Natasha Lyonne

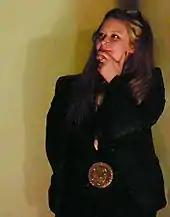
Lyonne at a screening of "The Immaculate Conception of Little Dizzle" in 2009.

Lyonne played the part of Jeanne, a college activist fighting for lesbian equality, in the acclaimed 2000 television film "If These Walls Could Talk 2". She then appeared in the well-received Holocaust drama "The Grey Zone" (2001), and continued to work steadily through the early 2000s, in mainstream projects such as "Scary Movie 2", "Kate & Leopold" (both 2001) and "" (2004), as well as smaller productions such as "Zig Zag" (2002), "Die, Mommie, Die!", "Party Monster" (both 2003), "Madhouse" (2004), and "My Suicidal Sweetheart" (2005). Next, she headlined the 2009 experimental dark comedy "The Immaculate Conception of Little Dizzle", which was described as "relentlessly strange, courageous, and hyperactive" by "The Austin Chronicle". Her portrayal of Debbie Tennis, a psychotic serial killer, in the 2010 horror parody "All About Evil" was particularly well received, with "Film Threat" commenting, "[its director] rightfully treats Lyonne as the superstar she is, giving us glimpses of the dark residing in [her] that made "Freeway 2: Confessions of a Trick Baby" [sic] the final cult masterpiece of the 20th century", noting that "her ability to unleash firehoses of ferocity is on full display here".